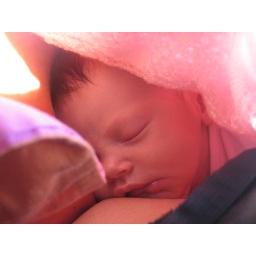
afternoon under a tree under my pink scarf